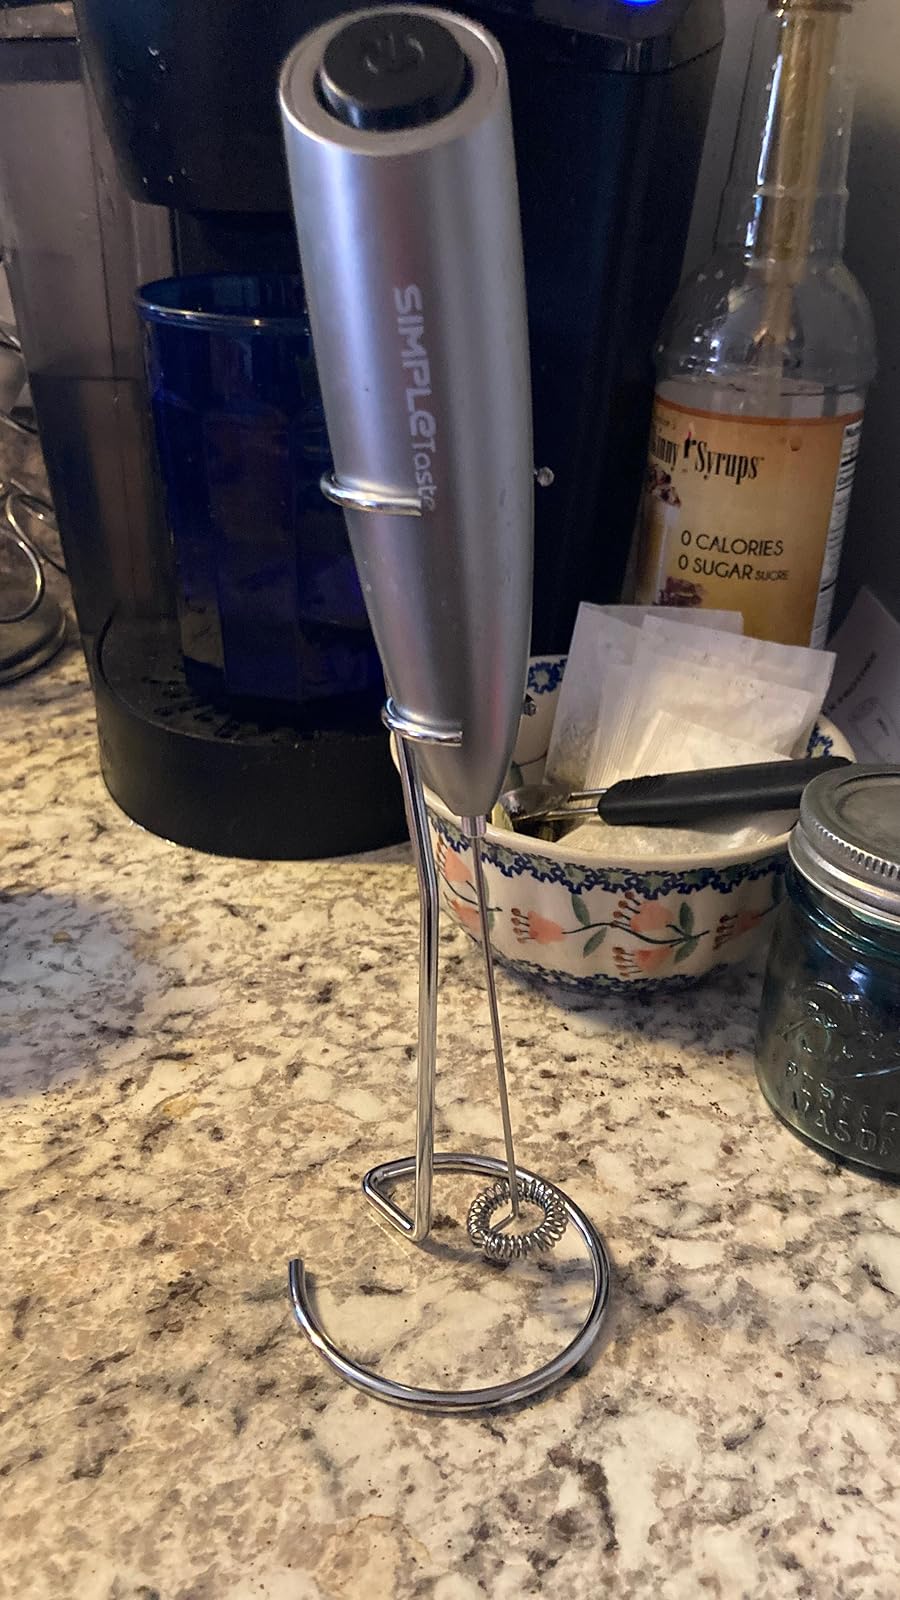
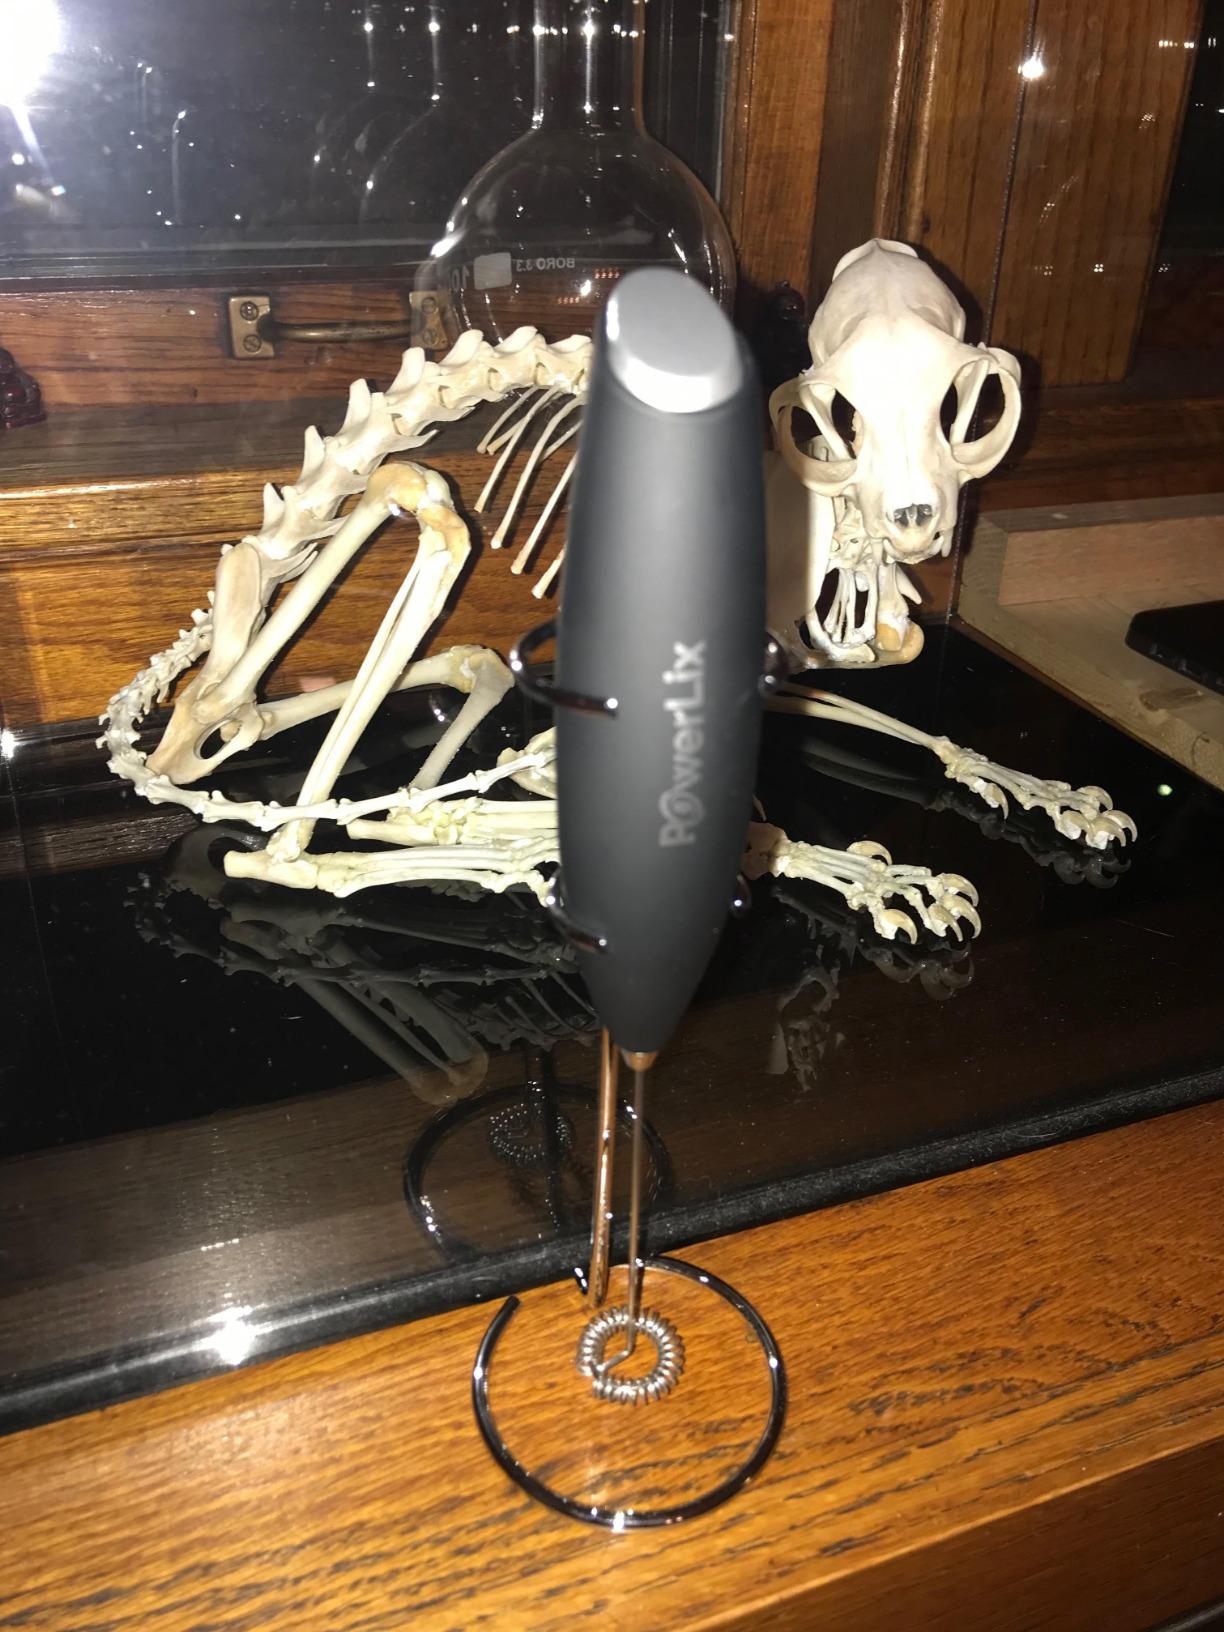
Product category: items_mixer
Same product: no